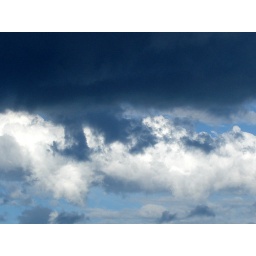
After a storm, fast moving dark clouds above the fluffy white ones.